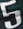
Number: 5